Cosmic Soldier

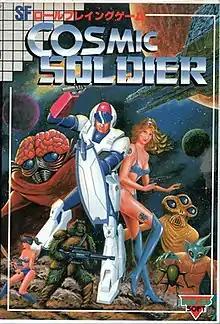

is a role-playing video game for MSX home computers and is the first game in the "Cosmic Soldier" series. It was published in 1985 by Kogado Studio. The game was ported to the NEC PC-8801 with an updated interface and graphics.